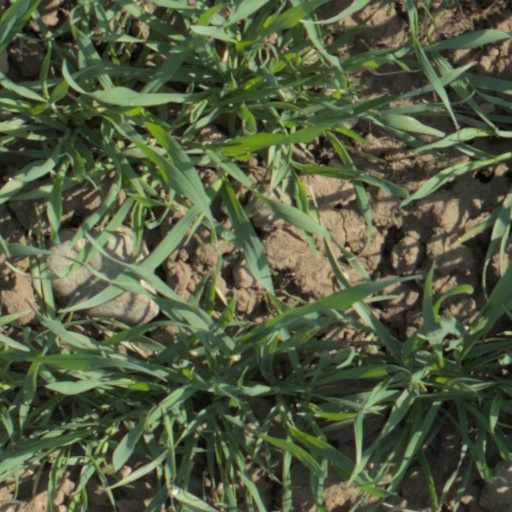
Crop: wheat